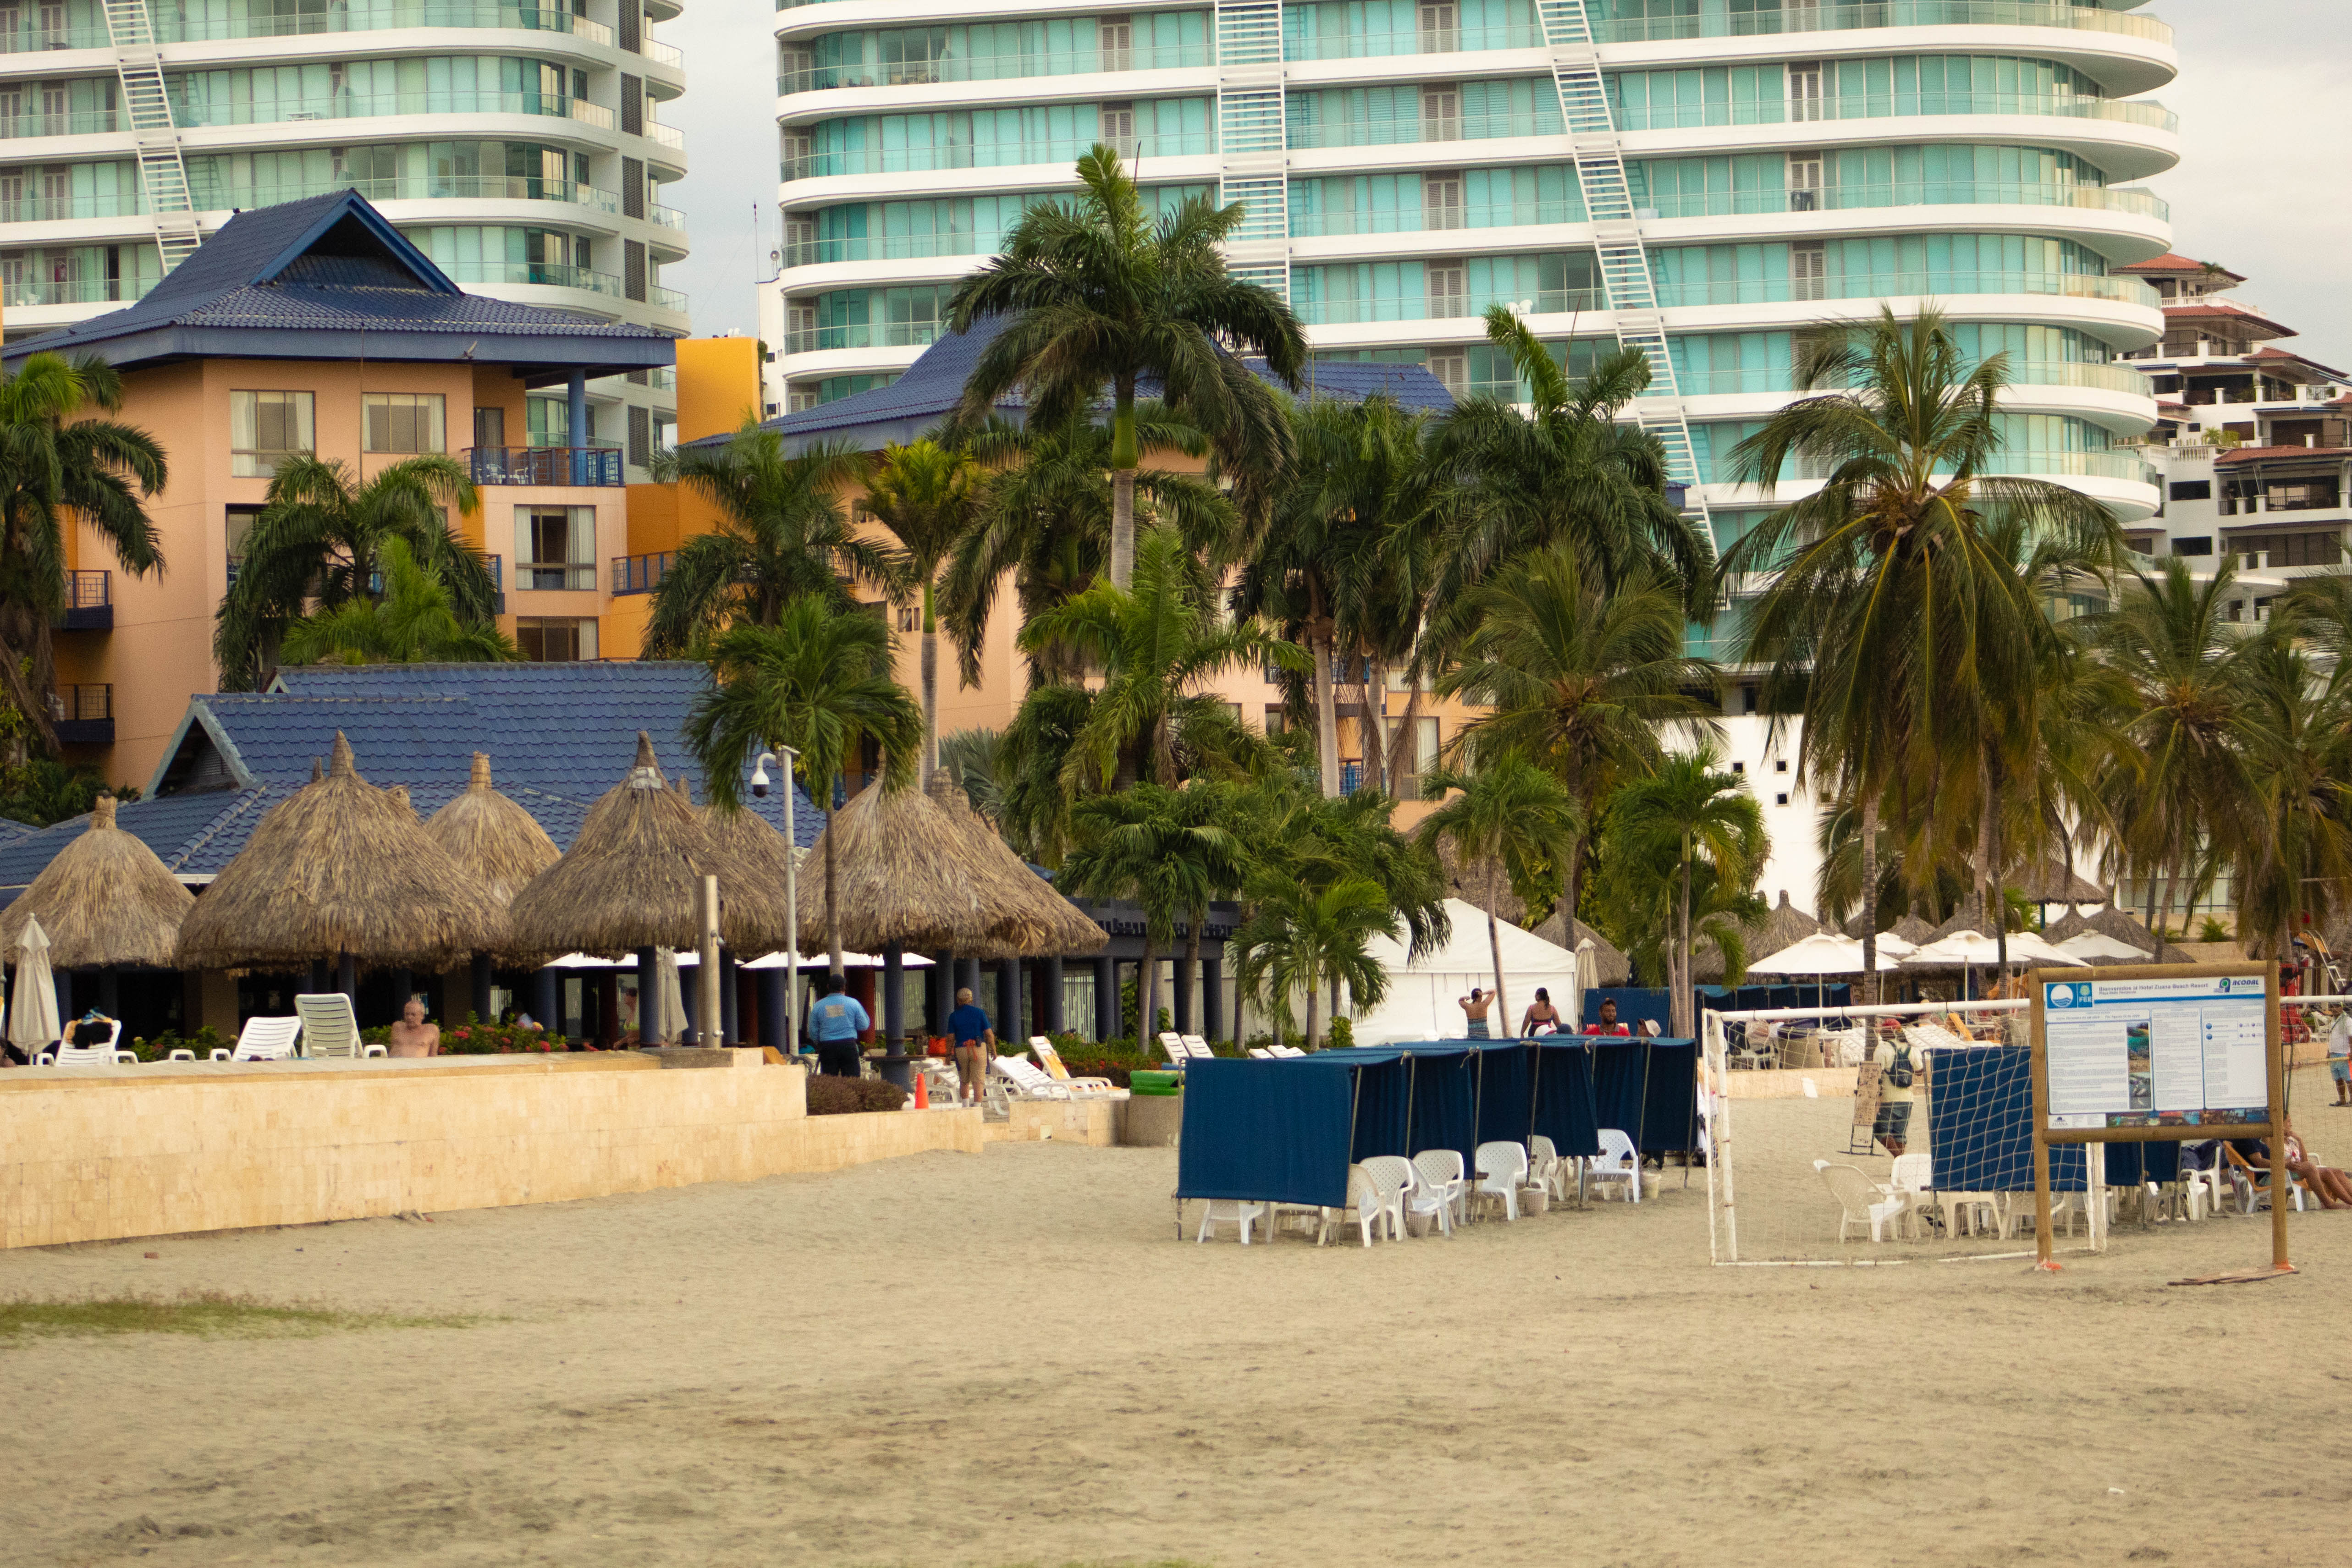
natural, beach, vacation, resort, sand, palm tree, tree, tourism, house, building, ocean, sea, coast, hotel, travel, arecales, leisure